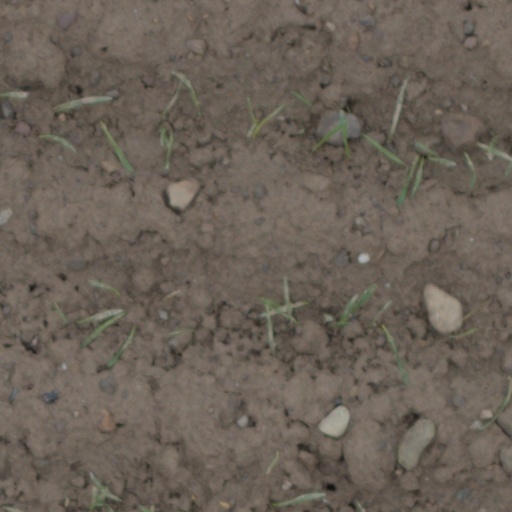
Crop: wheat